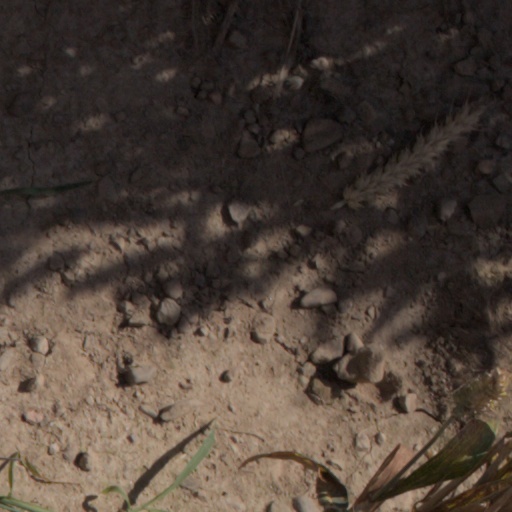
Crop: wheat